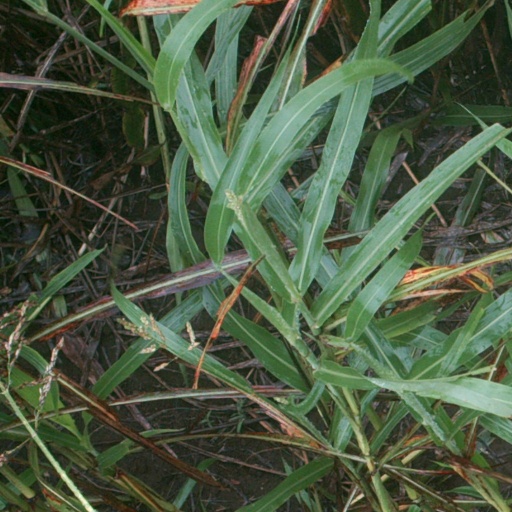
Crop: sorghum